Describe the emotion expressed in this image:  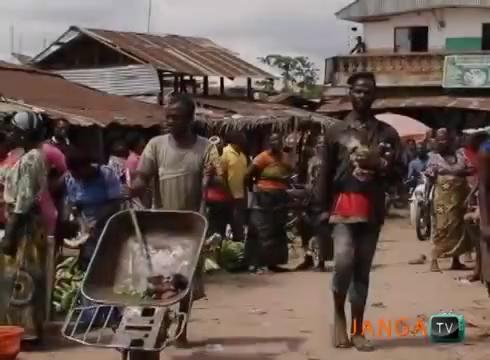
This person displays Pain, valence and arousal with low intensity.